Nooranad

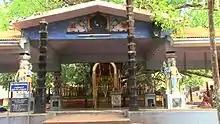
Padanilam Parabrahma Temple

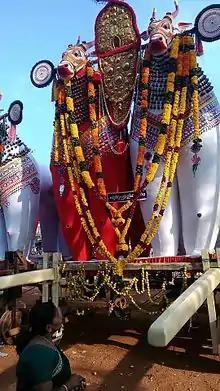
A typical Onattukara kettukala (Puthuppallikunnam Kara)

The Padanilam Parabrahma Temple is one of the major temples in Kerala. The presiding deity of the temple is Lord Parabrahma. The temple is very much like the Oachira Parabrahma Temple. The temple has no compound walls and no roofs. A large number of festivals are celebrated here annually. The temple is one of the "idathaavalam" of Sabarimala Ayyappa Swami temple. There are KSRTC buses from Padanilam to Pamba during the Mandalam – Makaravilakku season. The temple has mainly 16 "karakal" (territories), who conduct the annual Sivarathri Festival. This is one of the biggest Nandikesha (ox vehicle of Lord Shiva) kettulsavams in Kerala. Other festivals in the temple include Irupathiyettaamonam (ഇരുപത്തിയെട്ടാം ഓണം), Vrischika Mahotsavam (വൃശ്ചിക മഹോത്സവം), kara chirapp (കര ചിറപ്പ്) khoshayathra, niraputhari (നിറപുത്തരി), Vidhyarambham (വിദ്യാരംഭം) etc.